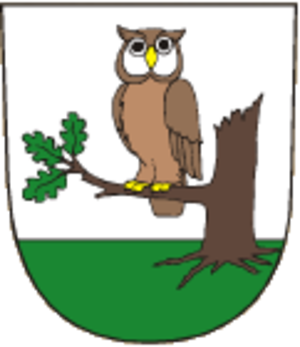
Jílové est une ville du district de Děčín, dans la région d'Ústí nad Labem, en Tchéquie. Sa population s'élevait à 5 171 habitants en 2018.